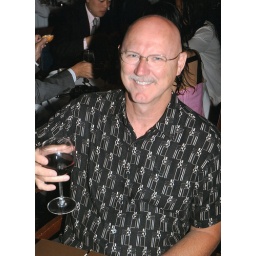
Turkey-Rhapsody in Blue dining room on the Royal Caribbean (Mariner of the Seas) with my glass of wine